Ilya Shumov

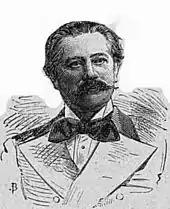
Ilya Shumov.

Ilya Stepanovich Shumov (28 June 1819 in Arkhangelsk – July 1881 in Sevastopol) was a Russian chess master.